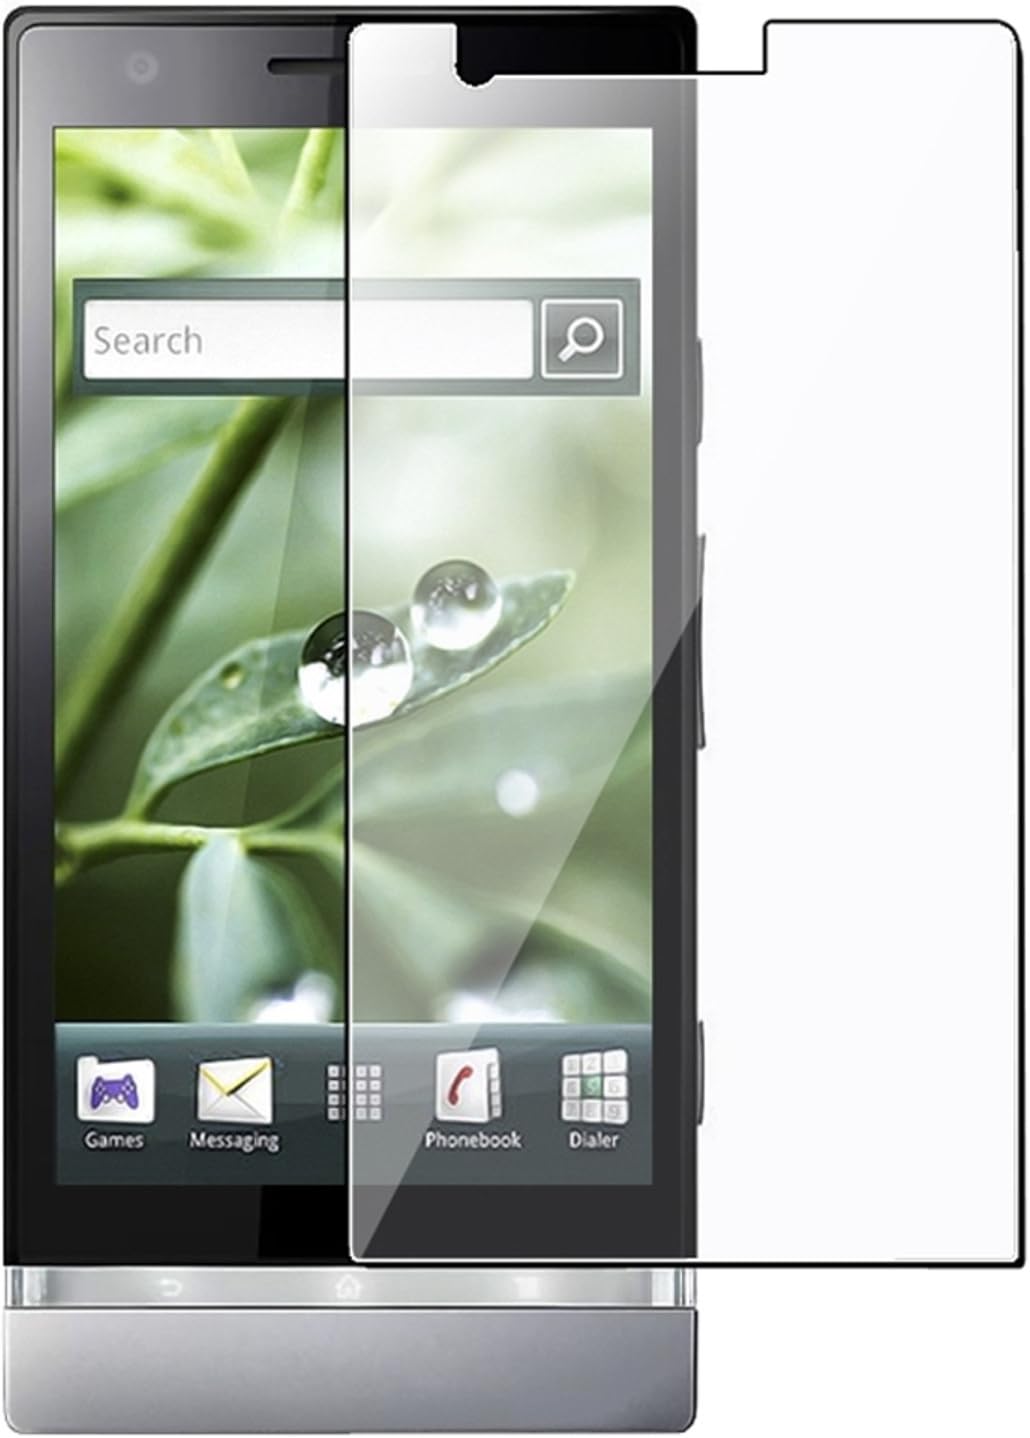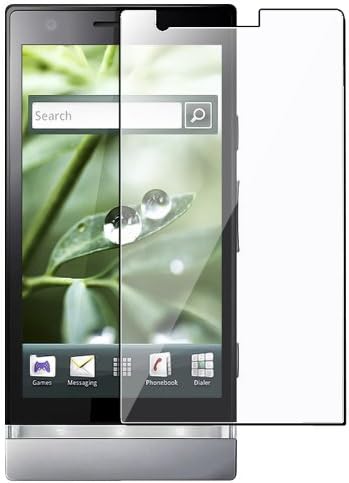
Everydaysource Clear Reusable Screen Protector Compatible With Sony Xperia P LT22i
Category: Cell Phones & Accessories
Everydaysource?Clear Reusable Screen Protector Compatible With Sony Xperia P LT22i
Features: All rights reserved. All trade names are registered trademarks of respective manufacturers listed.